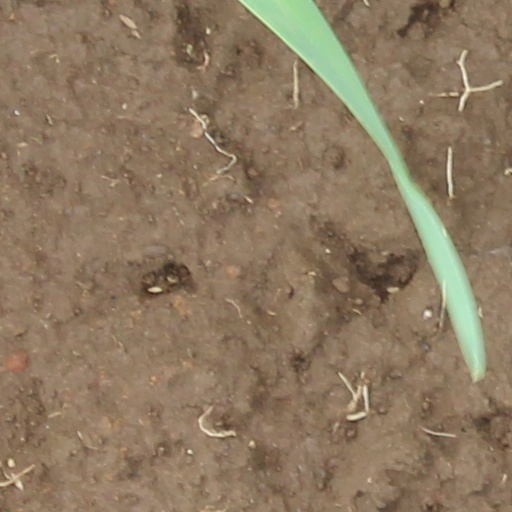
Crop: wheat